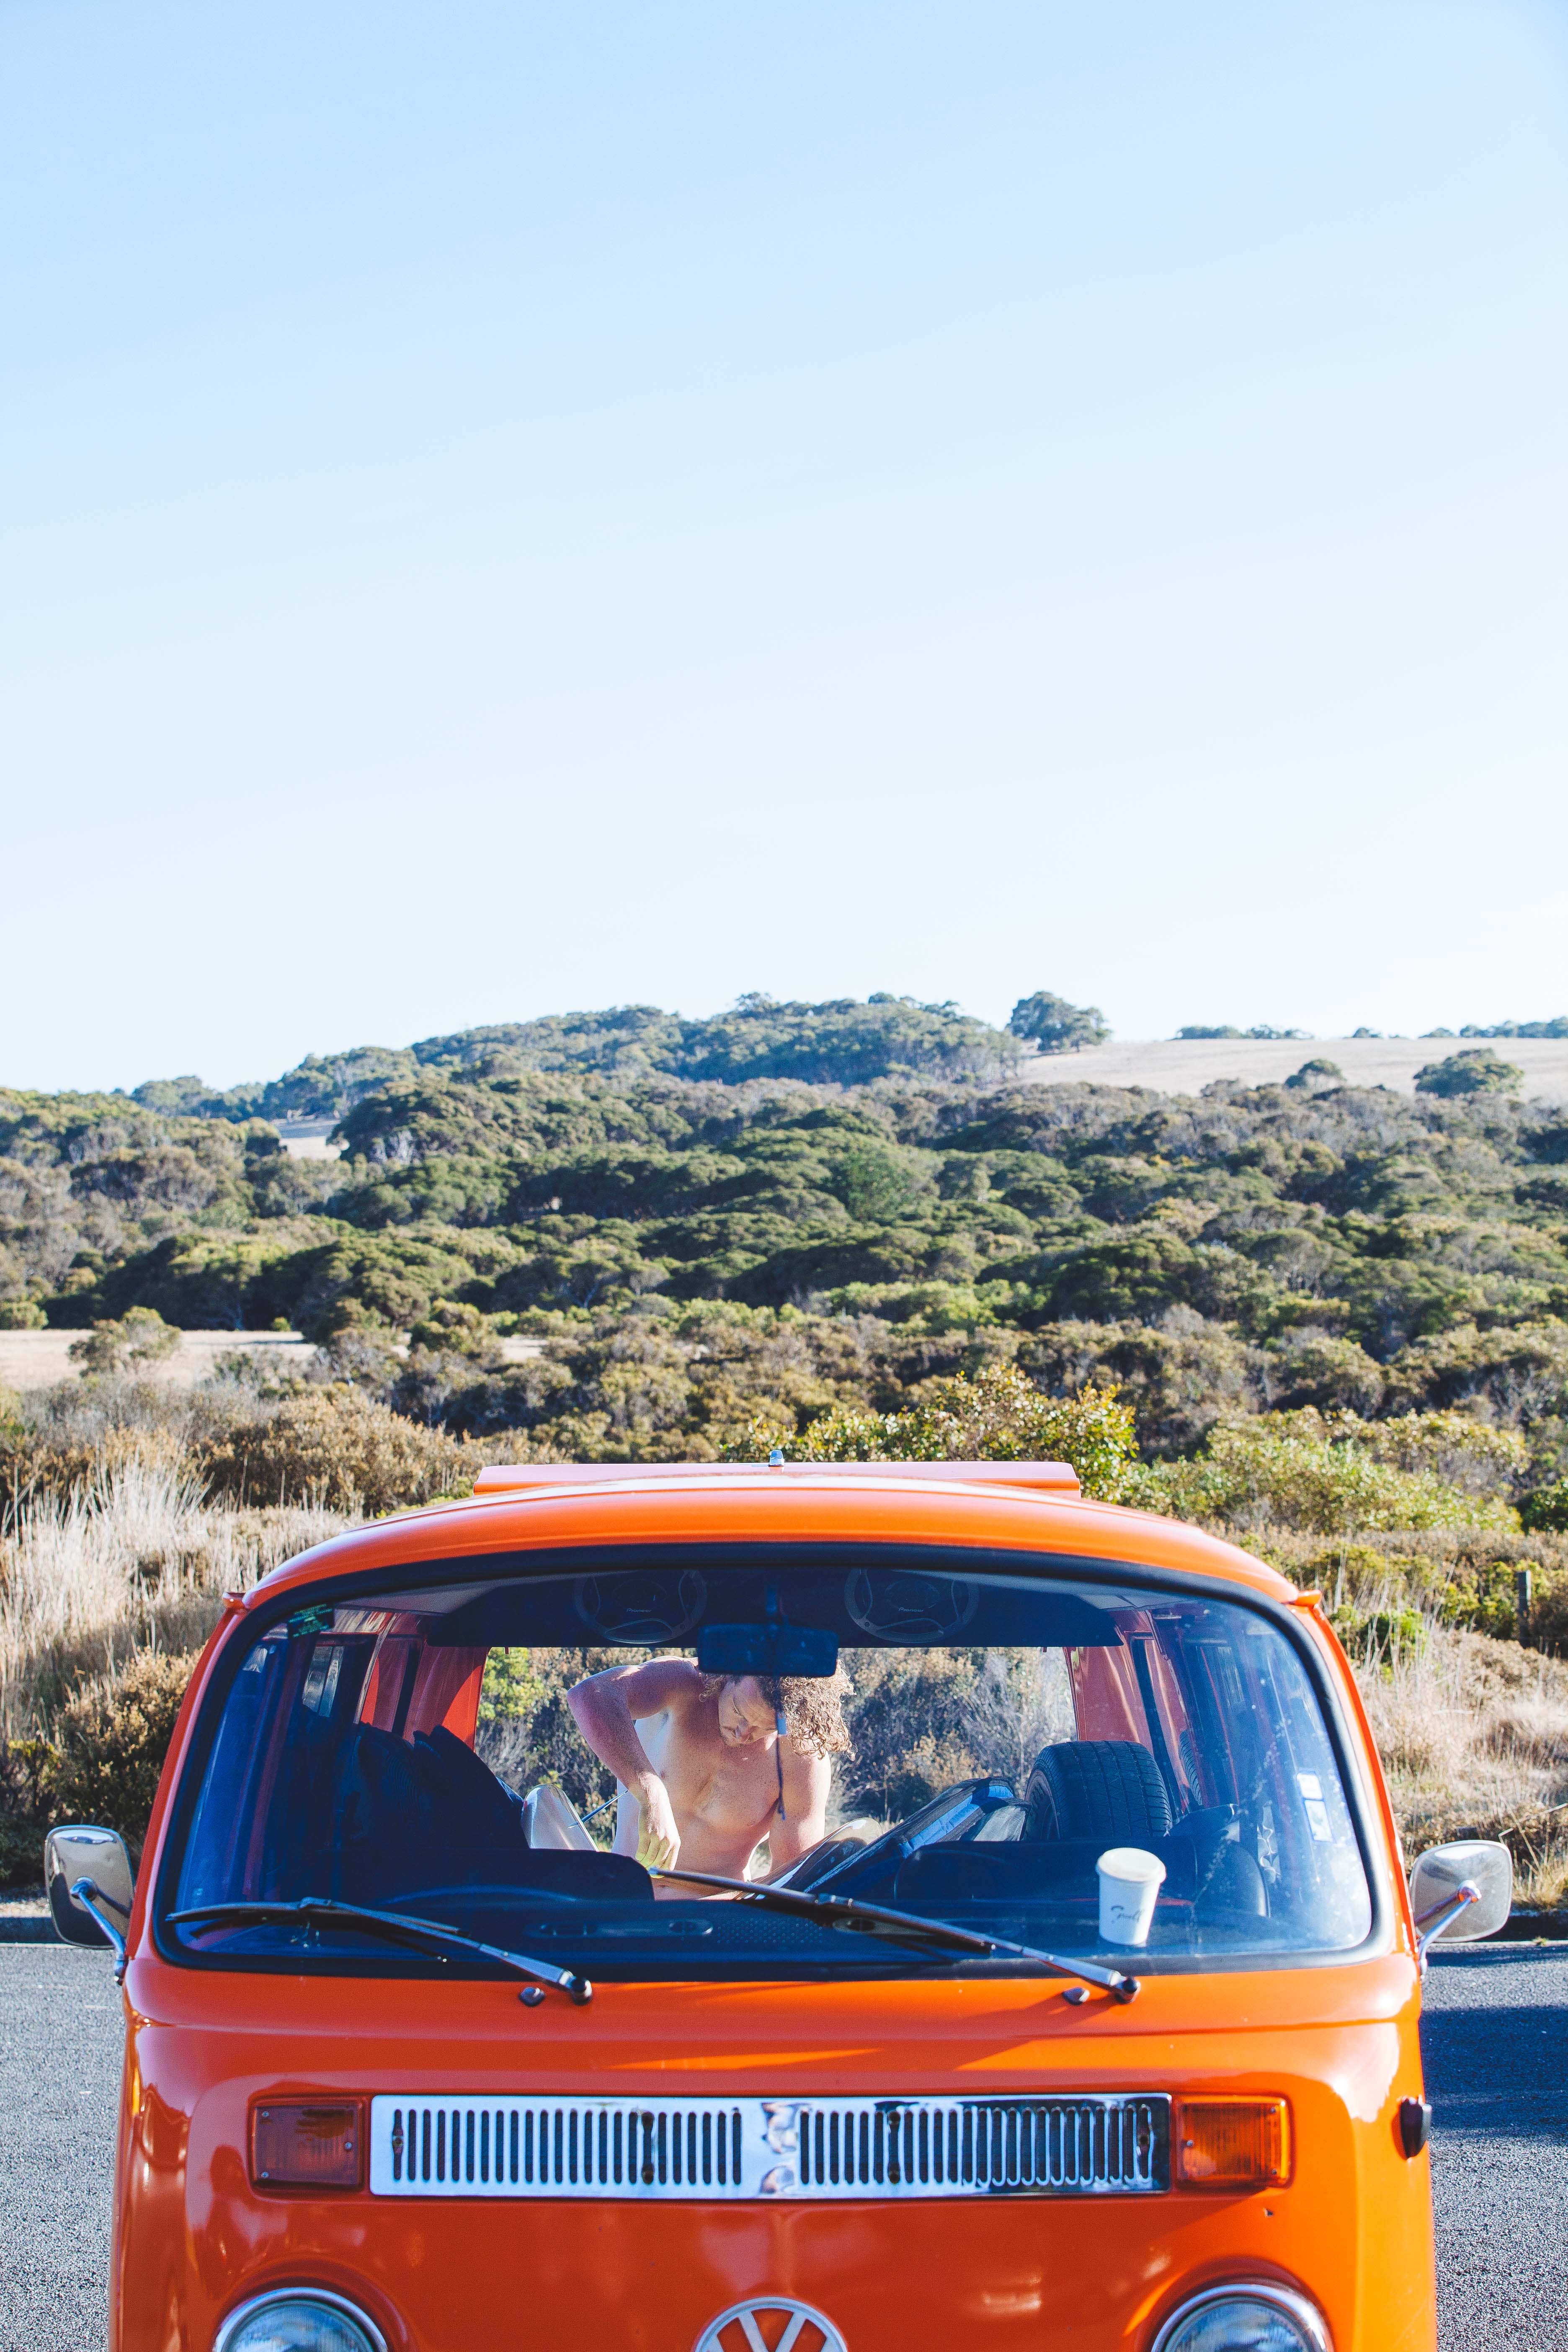
car, vw, volkswagen, van, summer, travel, vehicle, youth, voyage, old fashioned, land vehicle, automobile make, automotive exterior, subcompact car